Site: brandenburg
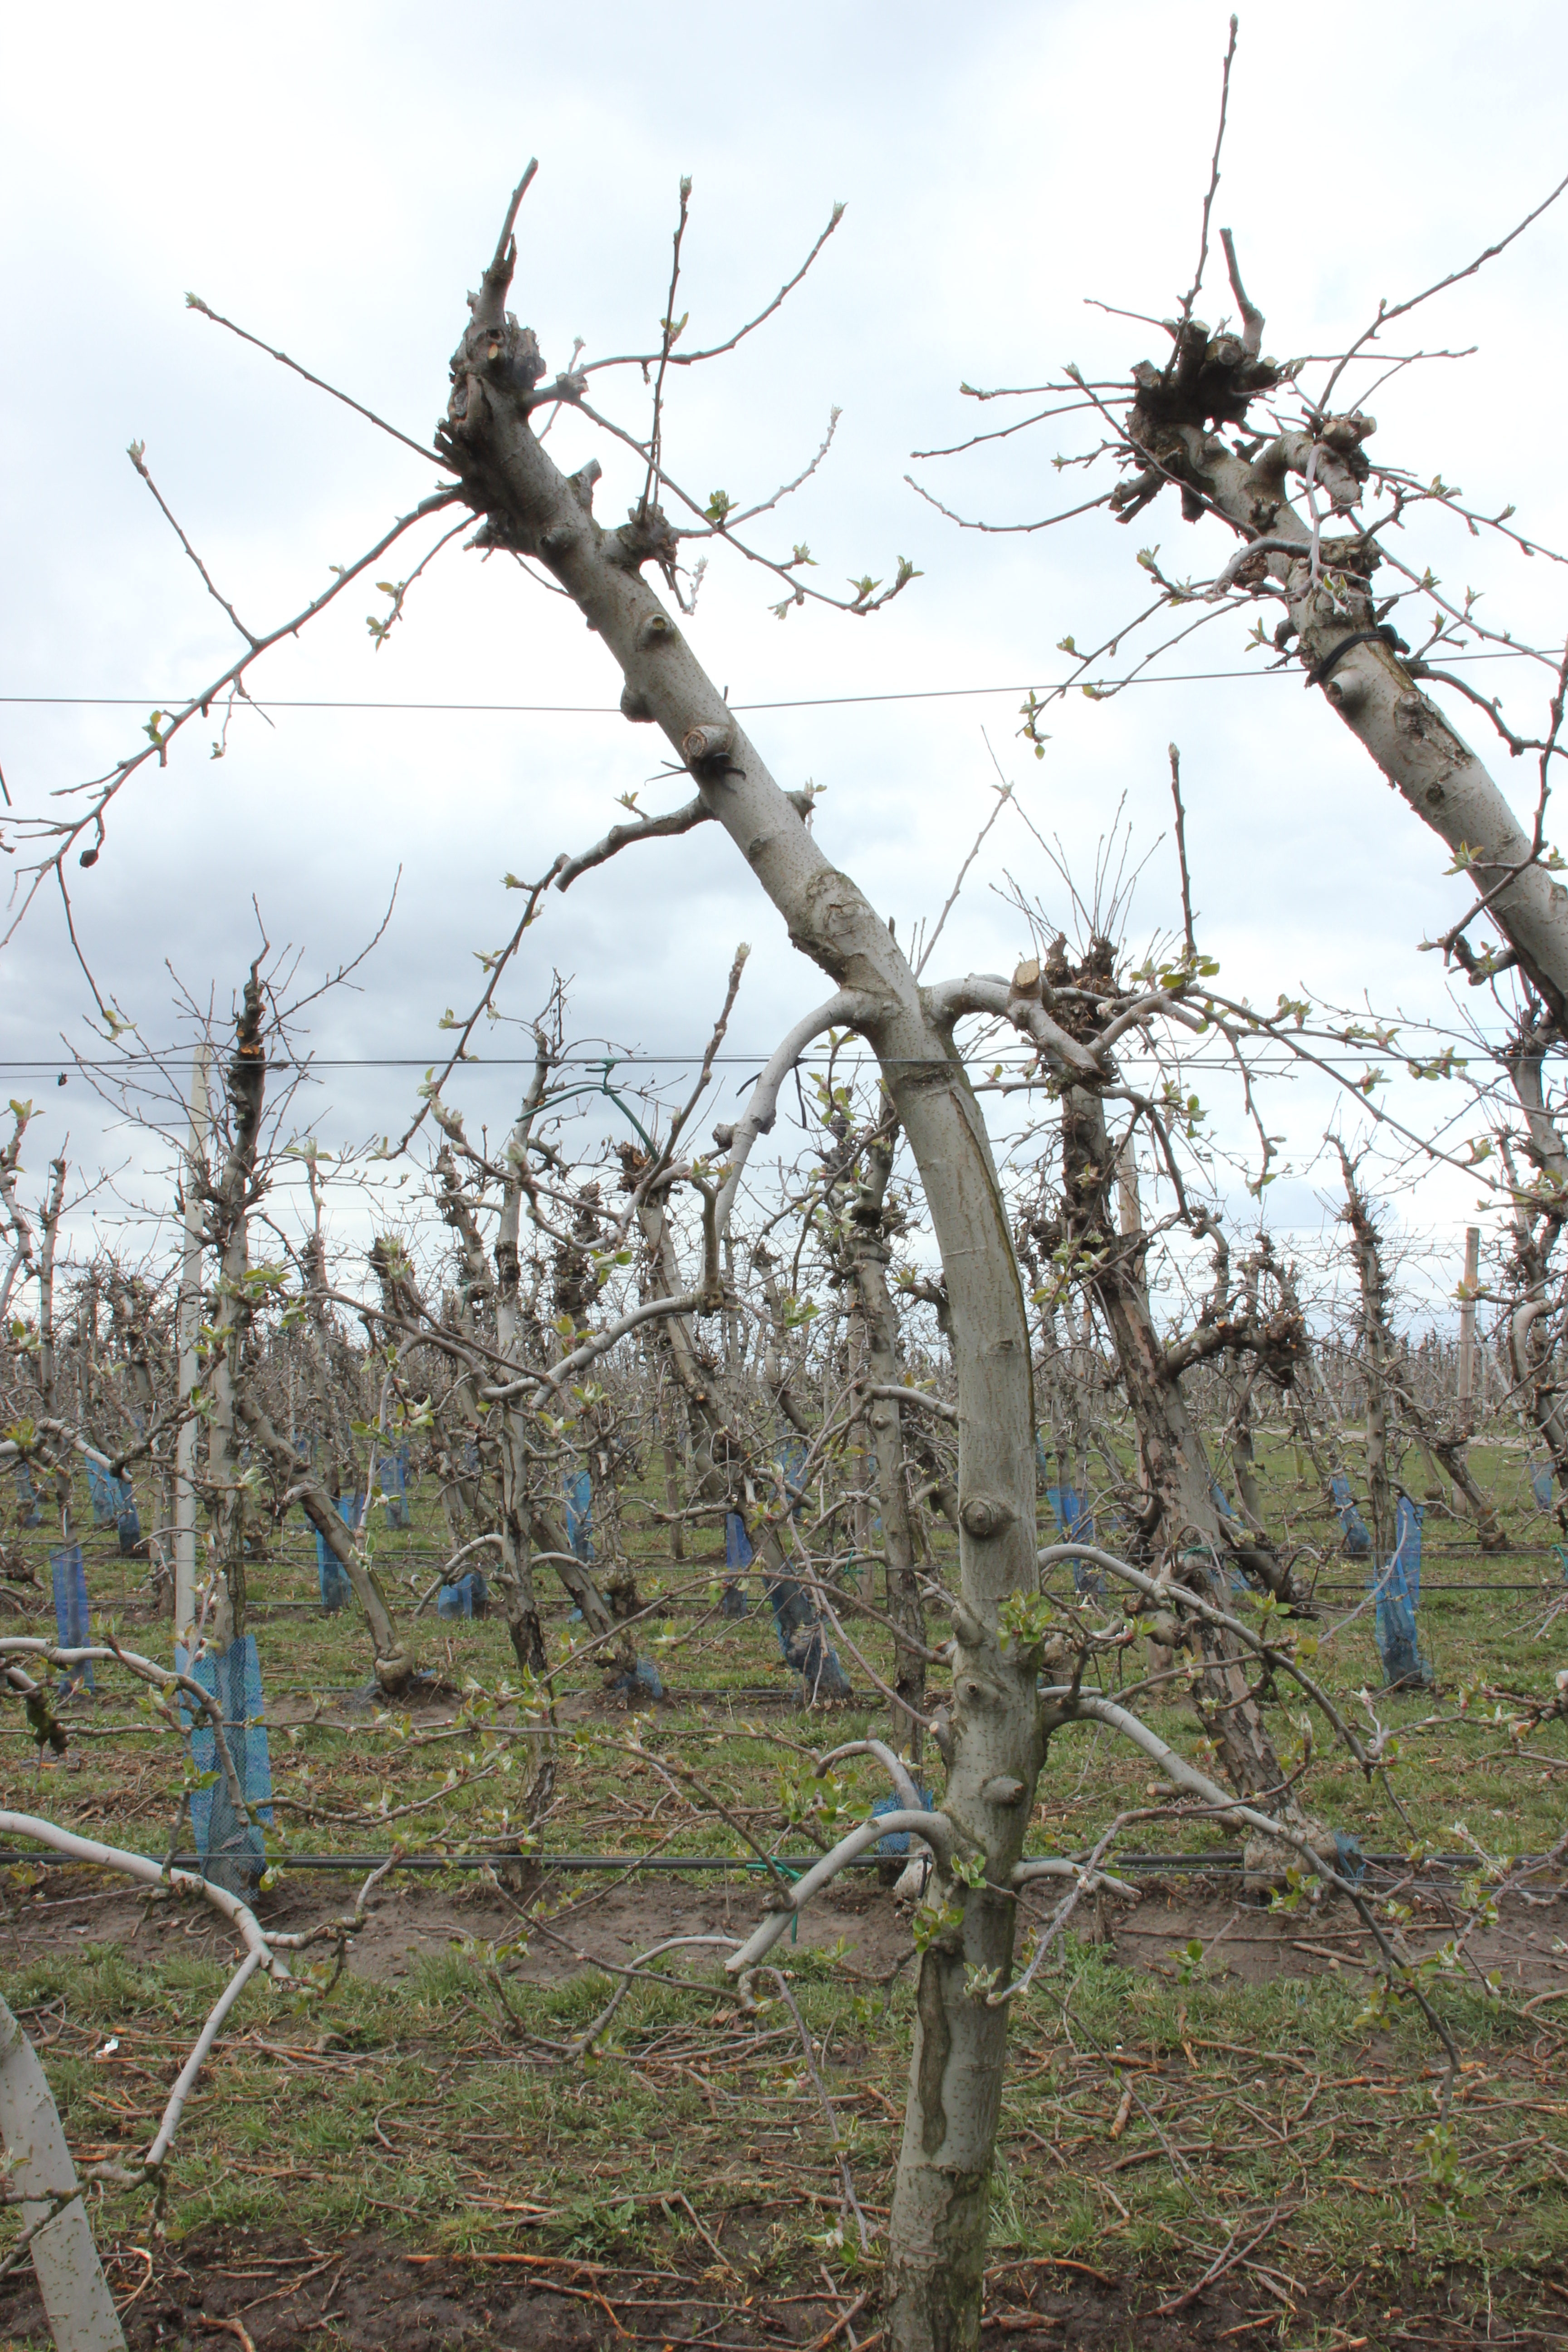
Growth stage (BBCH 55): Inflorescence emergence